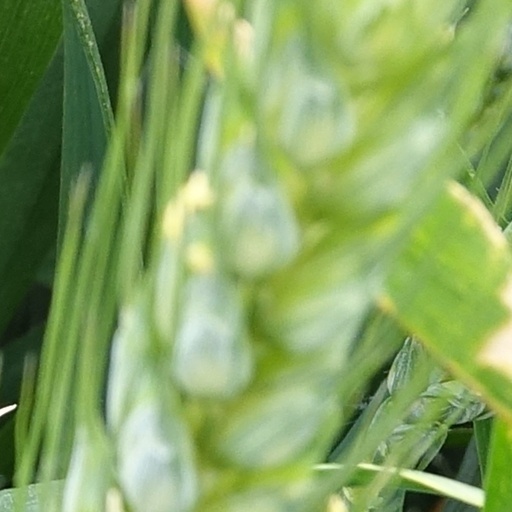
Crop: wheat